Bobby Barber

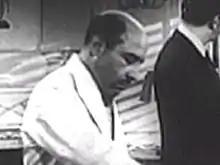
Barber in "Second Chorus", 1940

Bobby Barber (December 18, 1894 – May 24, 1976) was an American actor who appeared in over 100 films. Barber is notable for his work as a foil for Abbott and Costello on and off screen.